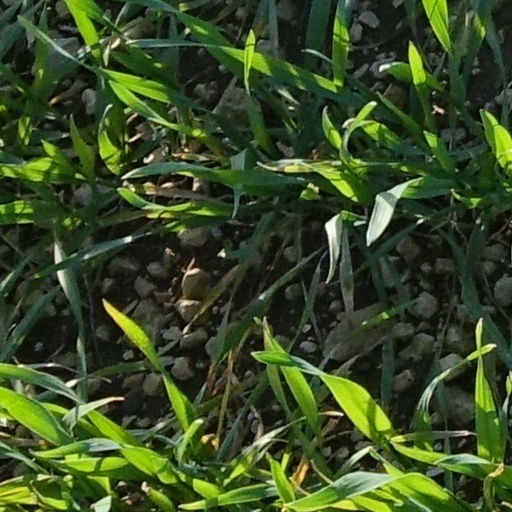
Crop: wheat